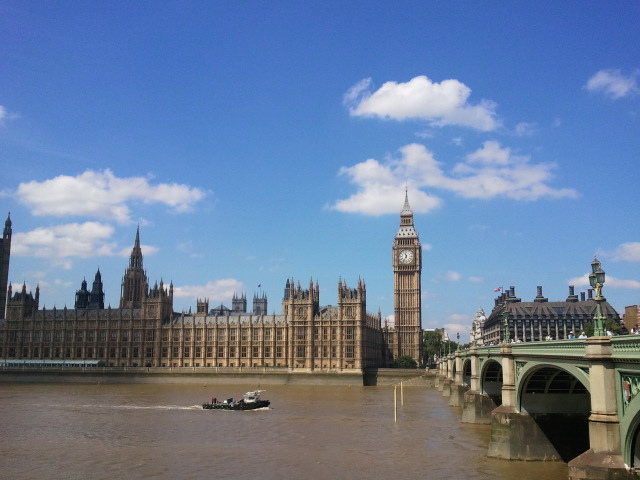
A boat rides through the water next to a castle.

A small boat in the water near a large castle and bridge.

A boat traveling in the water near a castle, clock tower and a bridge.

A speed boat travels near the city bridge.

Boat out in the river with Big Ben in the background